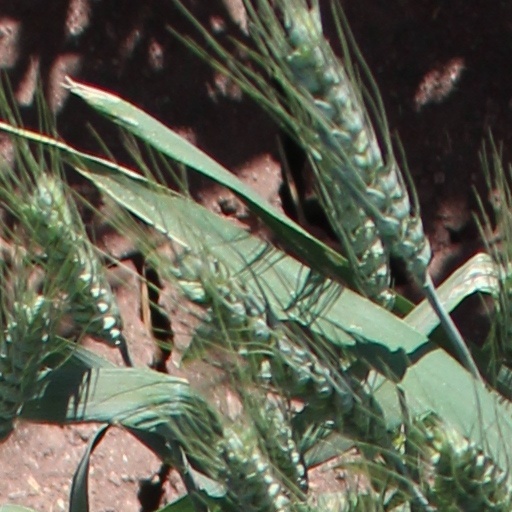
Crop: wheat